Penang Botanic Gardens

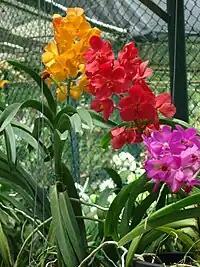

In 1884 Nathaniel Cantley, superintendent of the Singapore Botanic Gardens, established the present Botanic Gardens and appointed Charles Curtis as the assistant superintendent. At its inception, the Botanic Gardens Department was administered by the Gardens and Forests Department of the Straits Settlement. It was engaged mainly in the cultivation of commercial plants, inspecting crops and advising the planting community. When the work connected with economic crops and forestry were taken over by the Agriculture and Forestry Departments, Curtis made himself responsible for the layout of the Botanic Gardens and their transformation from an old granite quarry site.